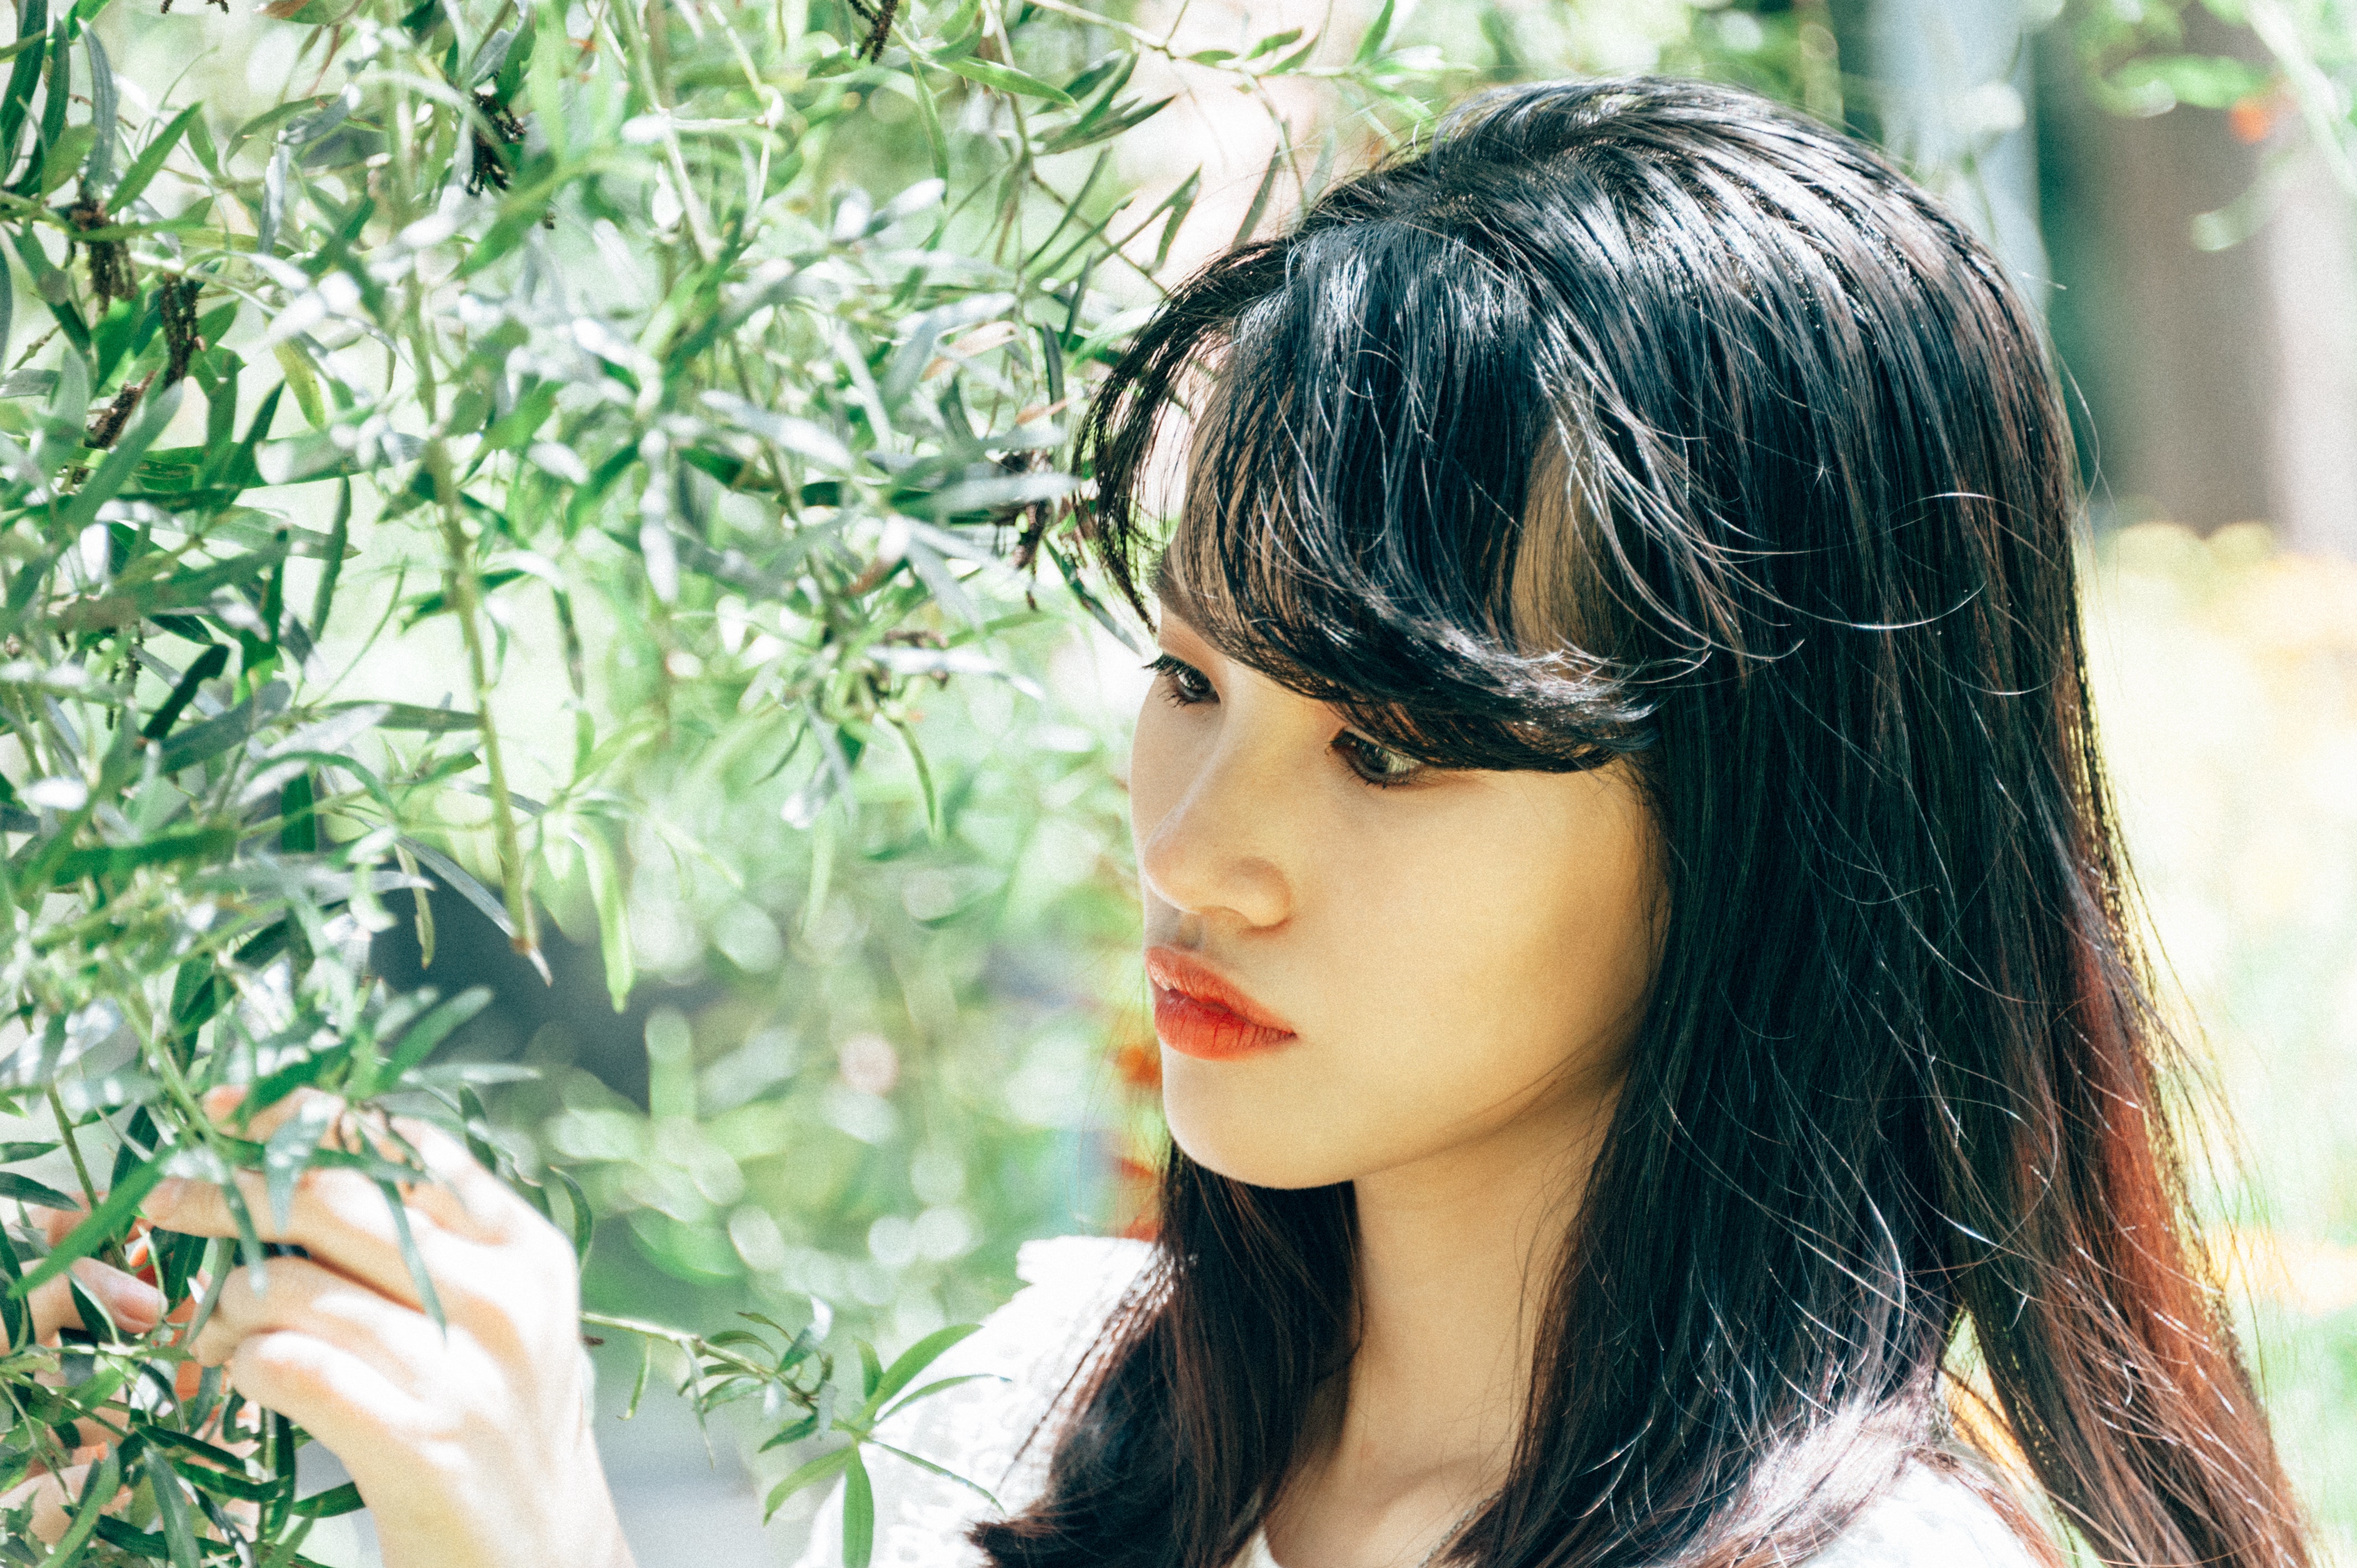
hair, People in nature, face, hairstyle, beauty, lip, black hair, long hair, bangs, brown hair, eye, tree, layered hair, hair coloring, grass, feathered hair, photography, plant, sunlight, portrait photography, Step cutting, model, photo shoot, fawn, flower